Elfquest

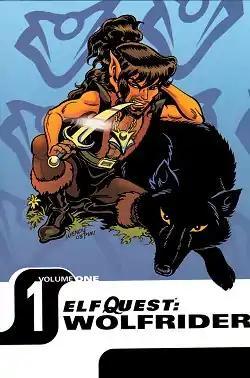
"Elfquest: Wolfrider" #1, 2003.

In March 2003, after 25 years of self-publication, the Pinis licensed all publishing and merchandising rights in the series to DC Comics, although the Pinis retained ownership and creative control.